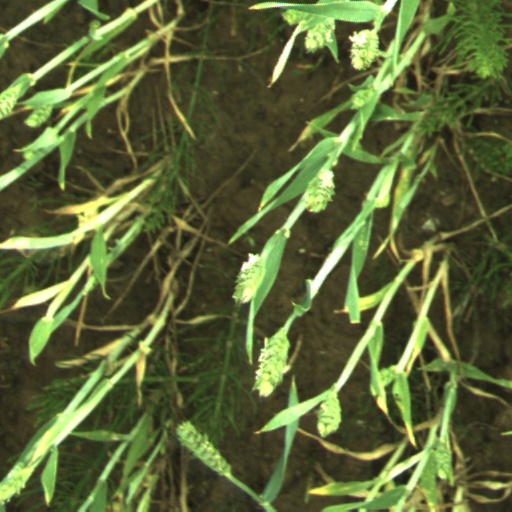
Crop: wheat